Chhena

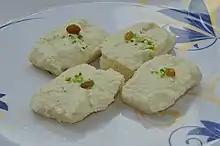
Chhena Toast, a popular savoury dish

The consistency of the finished cheese product has been shown to differ depending on the method utilised to create the cheese. Levels of milk fats under 4% create 'hard and rubbery' chhena, whilst levels over 5% result in greasy properties in the products created from it. Buffalo milk in the production process of chhena on average tends to create a larger amount of the cheese product compared to cow's milk. However, if it is not mixed with cow's milk the result is often 'hard, chewy, rubbery', with an 'uneven texture'. It is also possible to produce chhena with soy milk, with favourable results achieved in a blend with 75% cow's milk added. Milk composition and milking season also have a significant impact on the quality of the chhena produced.